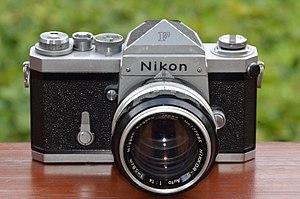
Un appareil photographique reflex mono-objectif est un type d'appareil photographique dans lequel un même objectif sert à la fois à la visée et à la prise de vue. Lors de la visée, un miroir réfléchit vers le verre de visée la lumière en provenance de l'objectif. Ce miroir se relève brièvement lors de la prise de vue, afin de laisser la lumière atteindre la surface sensible. Les appareils reflex mono-objectif peuvent être argentiques ou numériques, de petit ou de moyen format. Ils sont la plupart du temps à objectif interchangeable, à l'exception notable de bridge argentiques. Les modèles les plus courants sont les argentiques 24 × 36 et les numériques de format 4/3 à 24 × 36.